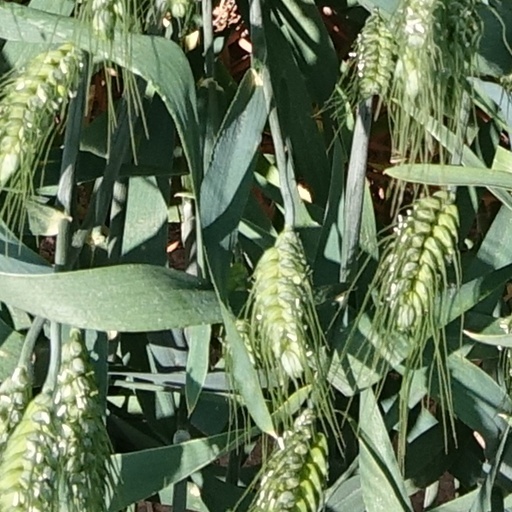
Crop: wheat